Gilbert Benjamin Atencio

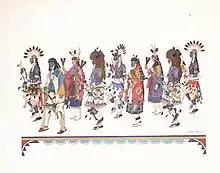
"San Ildefonso Buffalo Dance," 1967, tempera color painting.

Gilbert Benjamin Atencio, also called Wah Peen (English: Mountain of the Sacred Wind; 1930–1995), was a San Ildefonso Pueblo painter, potter, medical Illustrator, and politician.